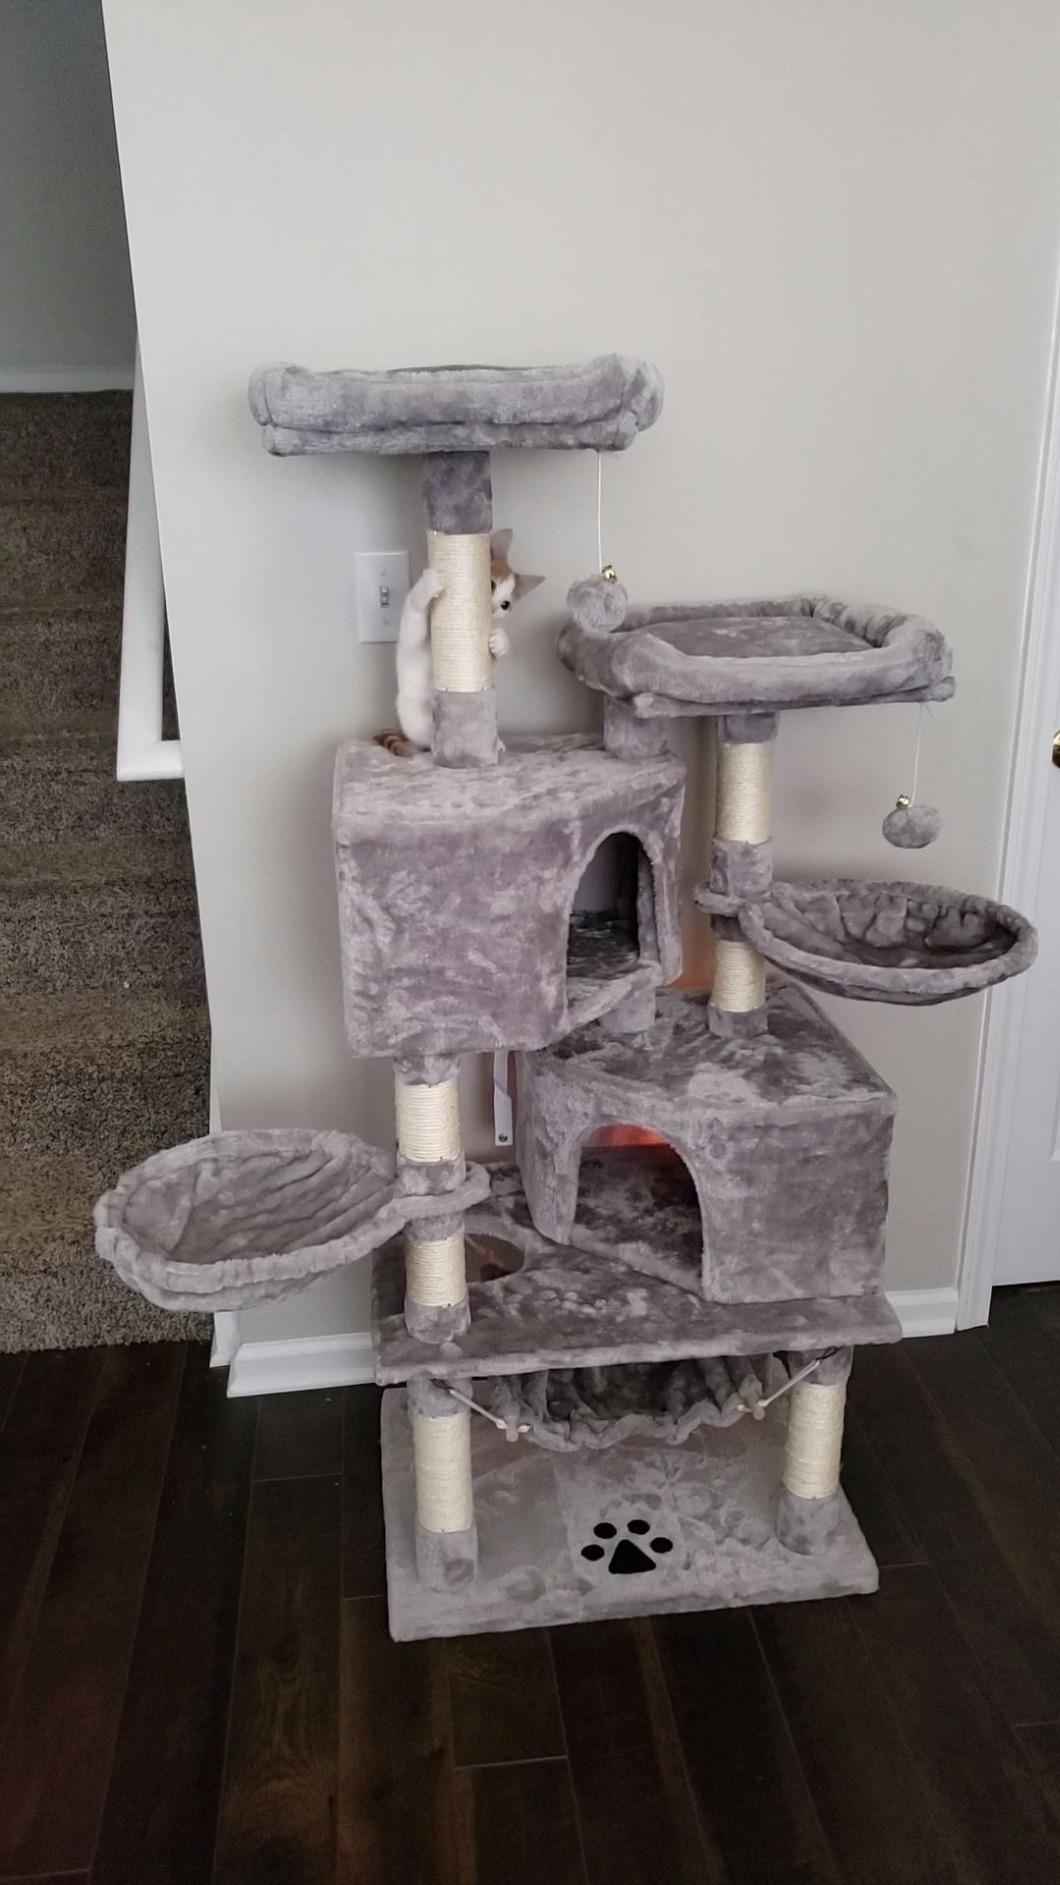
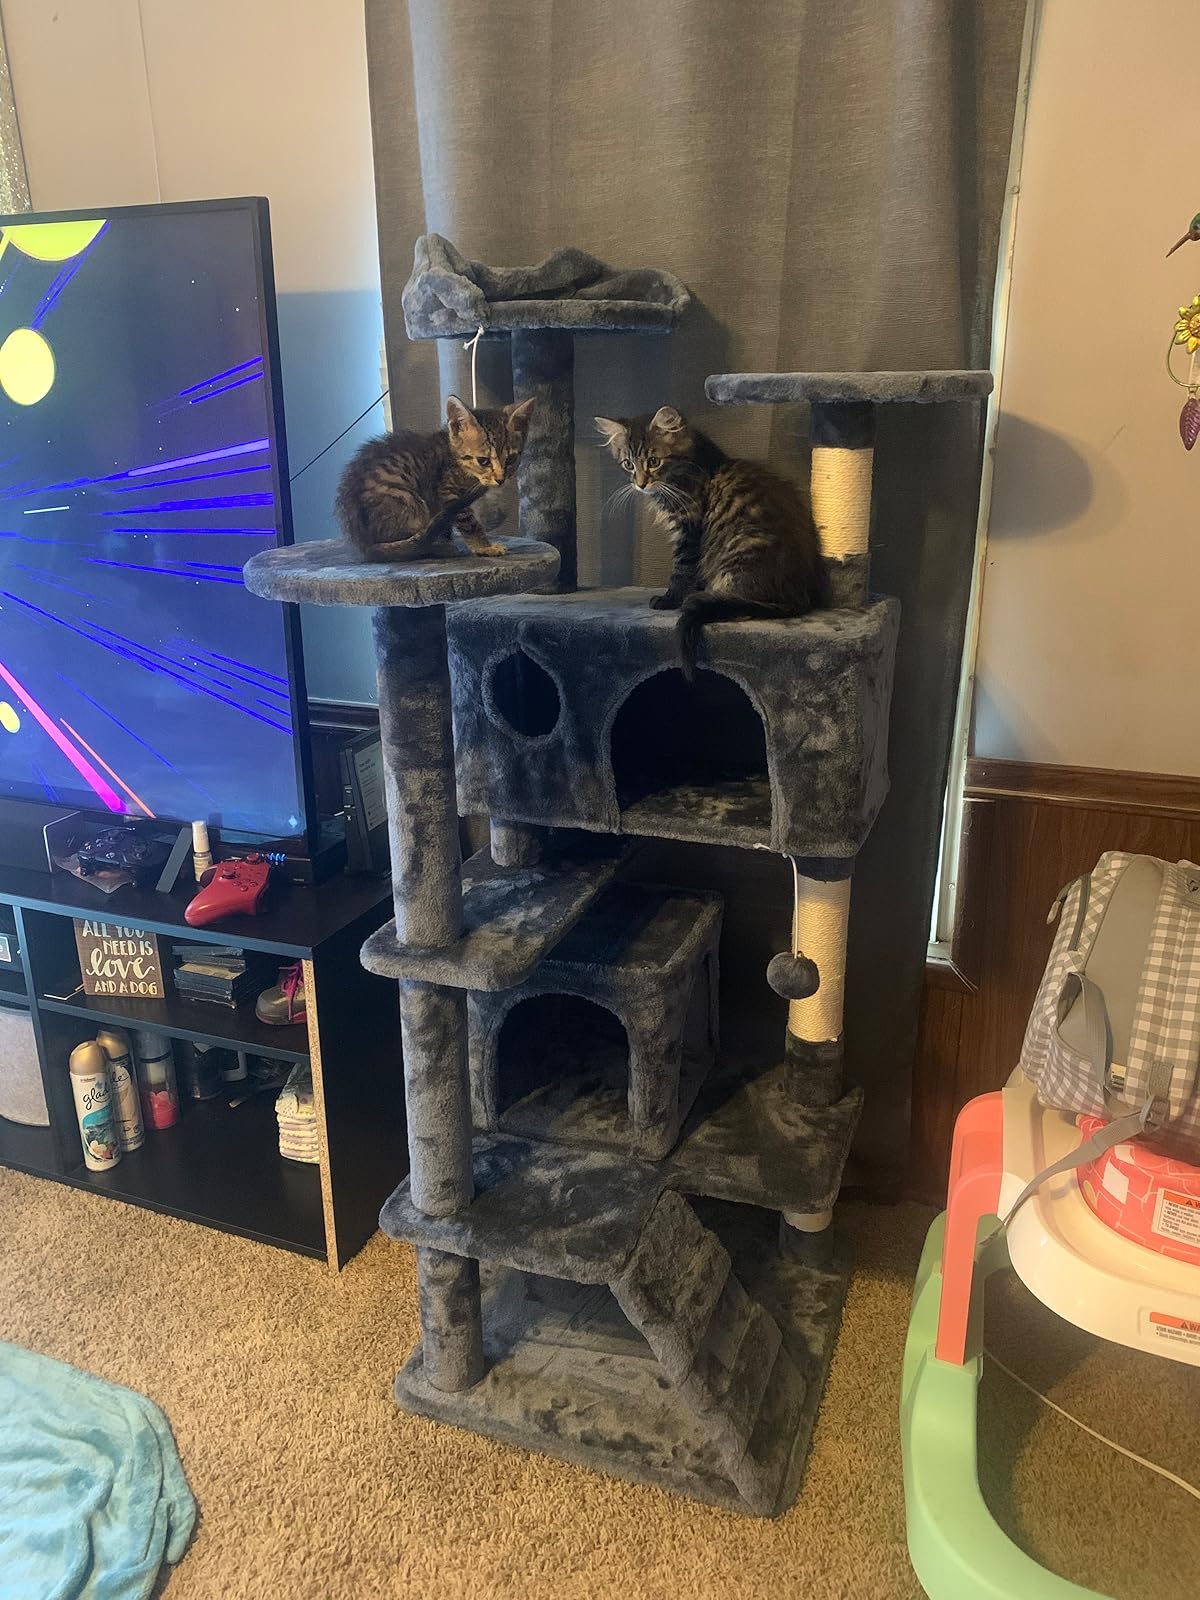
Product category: items_cat tree
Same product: no